Grime (video game)

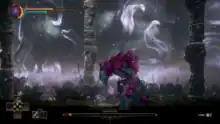
The Vessel landing a hit on one of the game's bosses for 66 damage - The Vessel's four essential metrics are located in the top left of the image and its mass on the bottom right.

Grime's world is filled with "tunnels, chambers, and nooks and crannies," in which some NPCs use mysterious riddles and metaphors to tell the game's cryptic story, while others "mutter away" incoherehently. Due to the seeming lack of a coherent story at first, the game encourages and rewards exploration and experimentation. After defeating bosses, The Vessel learns new "Metroid-style" abilities that are required to progress further . As is typical in a Metroidvania game, platforming and backtracking are core elements of the game.